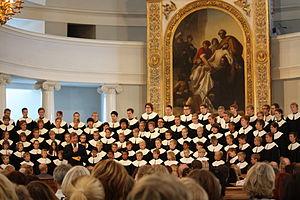
Cantores Minores, le chœur de la Cathédrale luthérienne d'Helsinki, est une chorale de garçons finlandaise qui a été fondée en 1952 par Tarmo Nuotio et Ruth-Ester Hillilä. Depuis 2005, son directeur a été le chef d'orchestre Hannu Norjanen. Son répertoire inclut des œuvres de Johann Sebastian Bach et des compositeurs modernes.